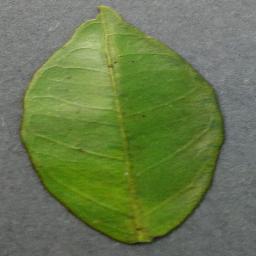
Label: Orange___Haunglongbing_(Citrus_greening)